Dominick Napolitano

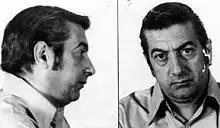
Napolitano c. 1980

Dominick Napolitano (June 16, 1930 – August 17, 1981), also known as Sonny Black, was an American Mafia caporegime in the Bonanno crime family. He is known for unwittingly allowing FBI agent Joseph D. Pistone to become an associate in his crew and nearly having him become an inducted member of the family and cosa nostra.